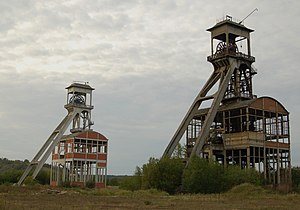
Kul (bjergart)
Stenkulminedrift i Eisden, Holland.
Kul er en sedimentær bjergart, der er dannet af planterester, der er kompakterede, hærdnede, kemisk ændret og metamorfoseret af varme og tryk over geologisk tid. Kul er traditionelt blevet benyttet som brændsel.